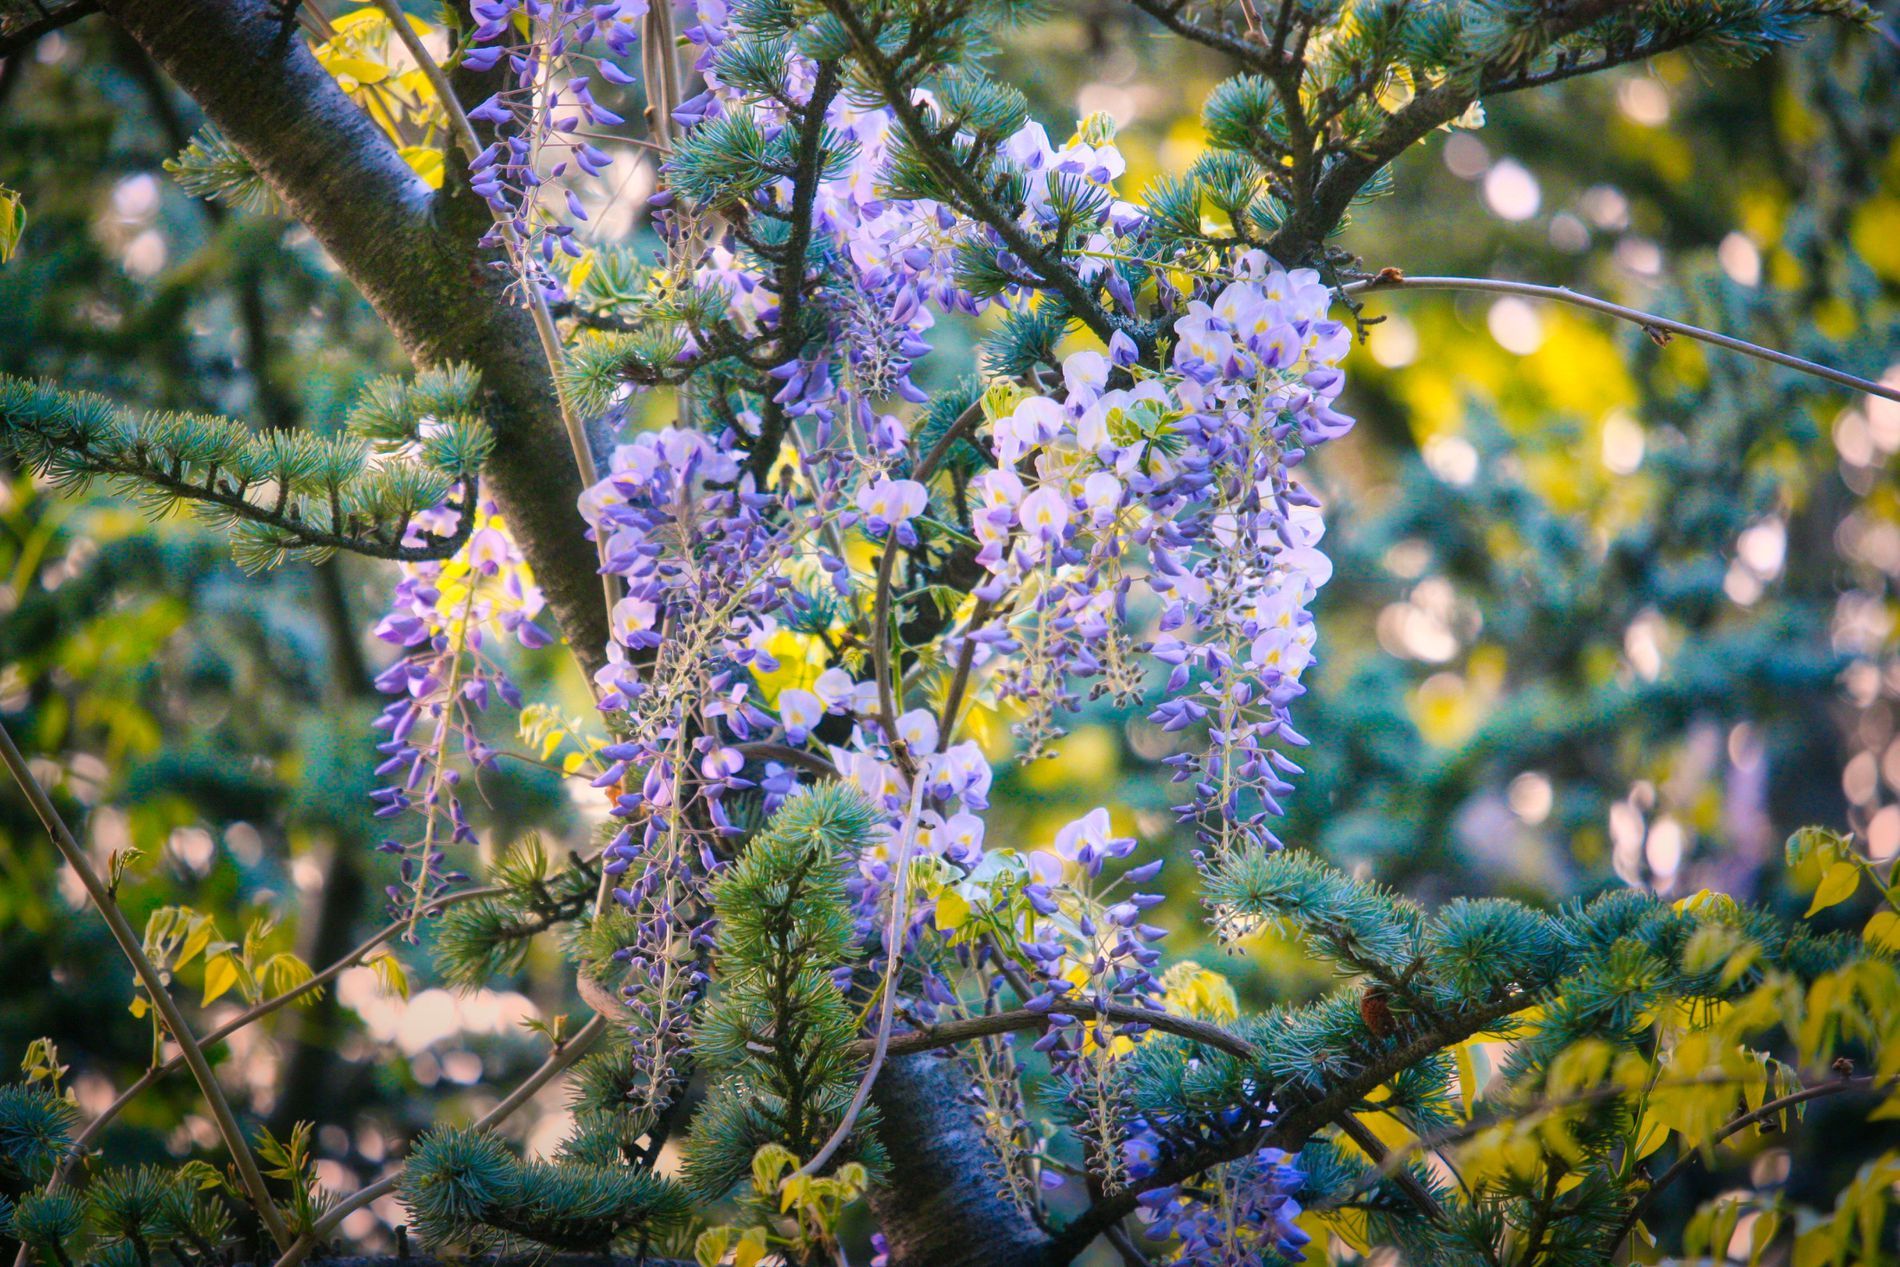
The Beauty of Wisteria Flowers
The image shows delicate purple wisteria flowers hanging from the branches against a blurry background of lush green leaves.
A Close-up shot shows purple wisteria flowers hanging from the tree branches, creating a vibrant composition. The background is blurred with green foliage, highlighting the fine details of the wisteria flowers in the foreground. Sunlight filtering through the flowers enhances the contrast between the purple hues and the green accents, creating a calm and serene atmosphere.
Labels: Plant, Tree, Flower, Vegetation, Conifer, Nature, Outdoors, Lupin, Fir, Land, Woodland, Ice, Flower Arrangement, Pollen, Garden, Apiaceae, Spruce, Animal, Reef, Sea, Sea Life, Water, Purple, Leaf, Lavender, Spring, wisteria, leafs, Leaves
Camera: Canon Canon EOS 450D
Lens: 55.0 - 250.0 mm, Canon EF-S 55-250mm f/4-5.6 IS STM
Aperture: F5.6
Exposure: 1/200 sec
ISO: 800
Focal length: 169.0 mm